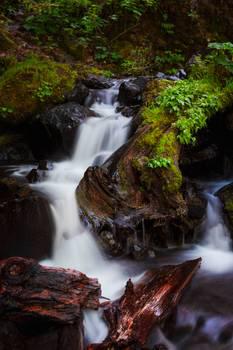
Label: Watermark